Laxmi Prasad Devkota

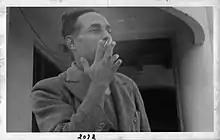
A photo of Devkota smoking

Devkota contributed to Nepali literature by starting a modern Nepali language romantic movement in the country. He was the second writer born in Nepal to begin writing epic poems in Nepali literature. Nepali poetry soared to new heights with Devkota's innovative use of the language.